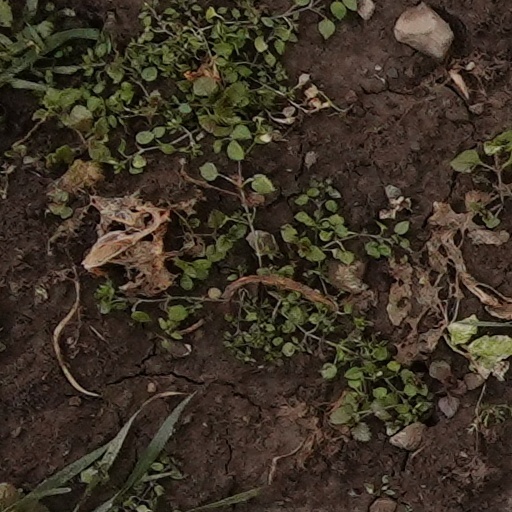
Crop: wheat